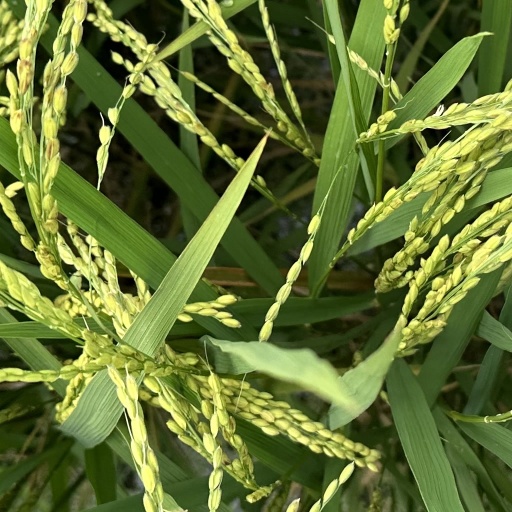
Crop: rice